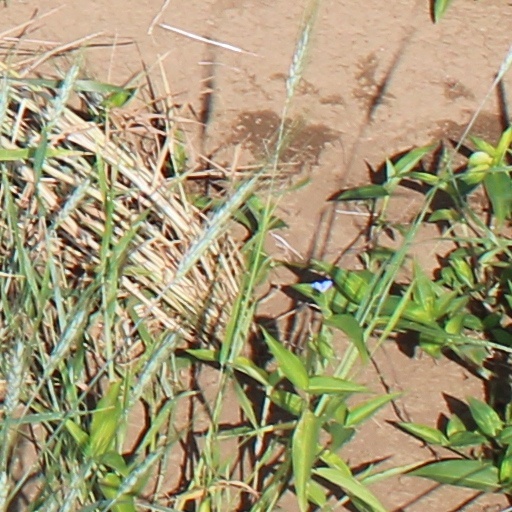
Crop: wheat